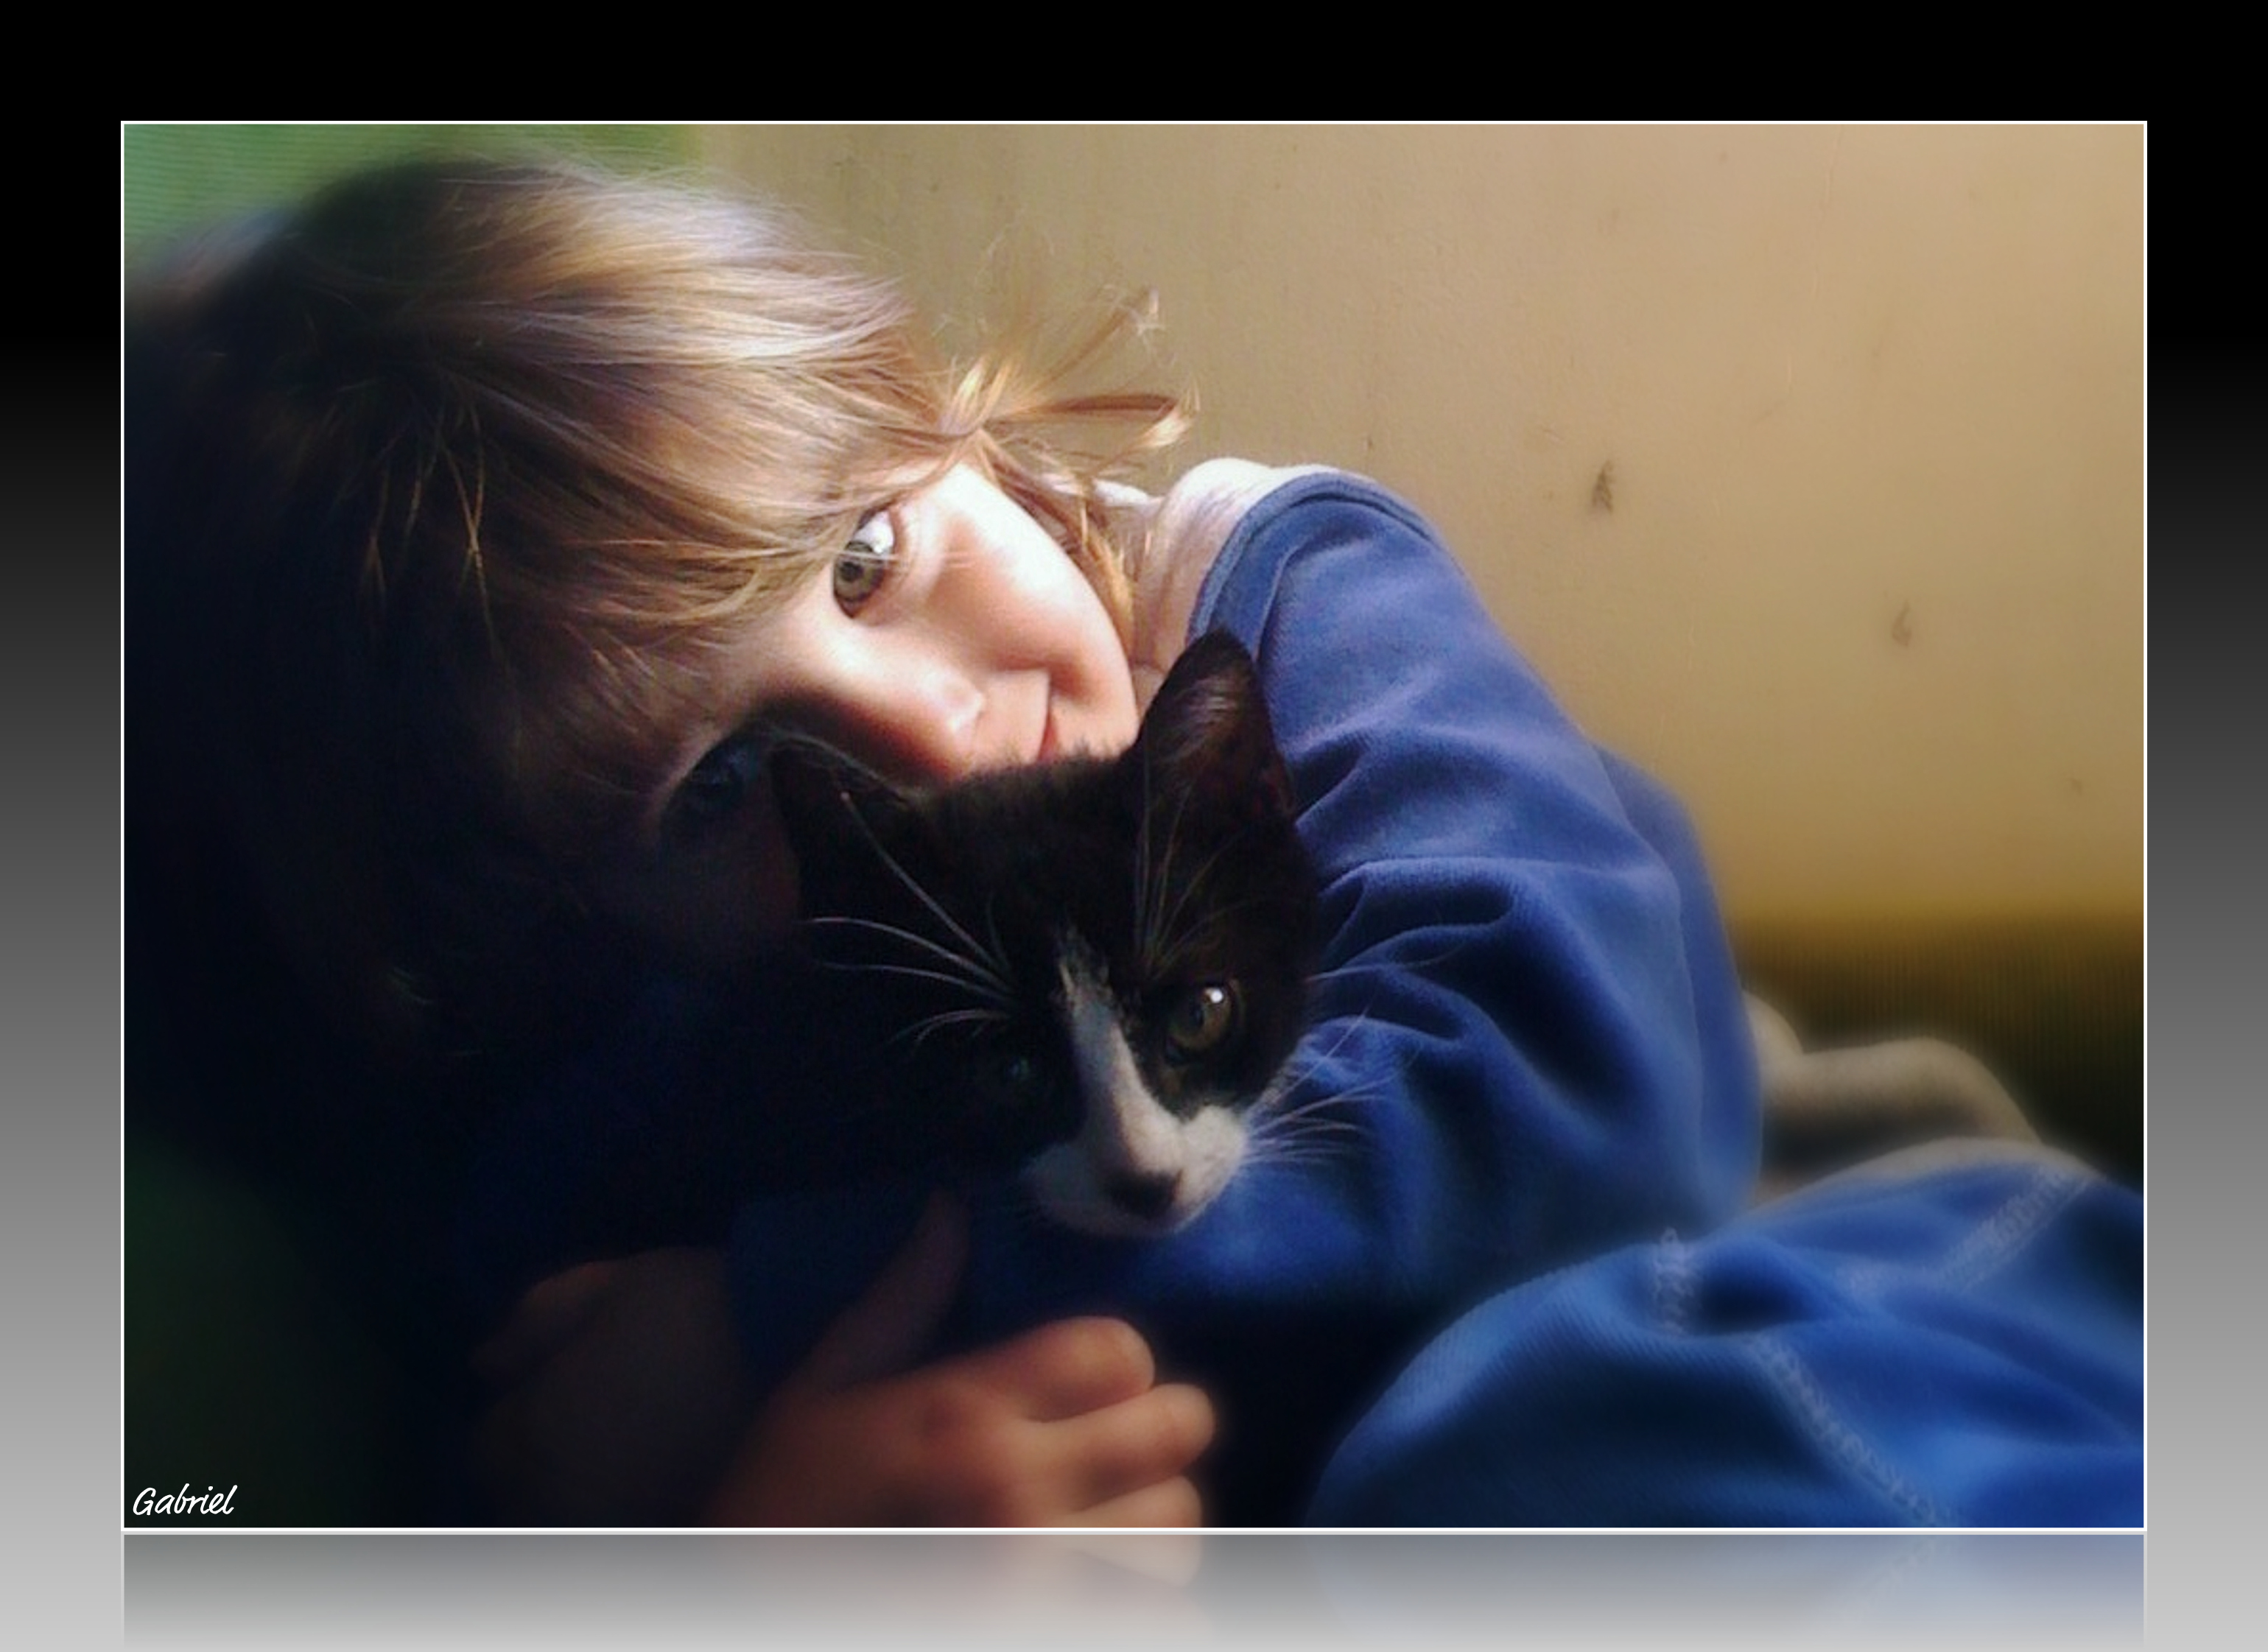
cat, mouth, nose, image, screenshot, ggl1, gphoto, noa, interaction, small to medium sized cats, human action